Tank

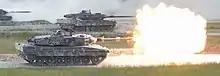
German Leopard 2A6 from a Panzerbattalion fires its main gun during the shoot-off of Strong Europe Tank Challenge.

In terms of firepower, the focus of 2010s-era R&D was increased detection capability such as thermal imagers, automated fire control systems for the guns and increased muzzle energy from the gun to improve range, accuracy and armour penetration. The most mature future gun technology is the electrothermal-chemical gun. The XM291 electrothermal-chemical tank gun has gone through successful multiple firing sequences on a modified American M8 Armored Gun System chassis. To improve tank protection, one field of research involves making the tank invisible to radar by adapting stealth technologies originally designed for aircraft. Improvements to camouflage or and attempts to render it invisible through active camouflage, which changes according to where the tank is located, are being pursued. Research is also ongoing in electromagnetic armour systems to disperse or deflect incoming shaped charges, as well as various forms of active protection systems to prevent incoming projectiles (RPGs, missiles, etc.) from striking the tank.